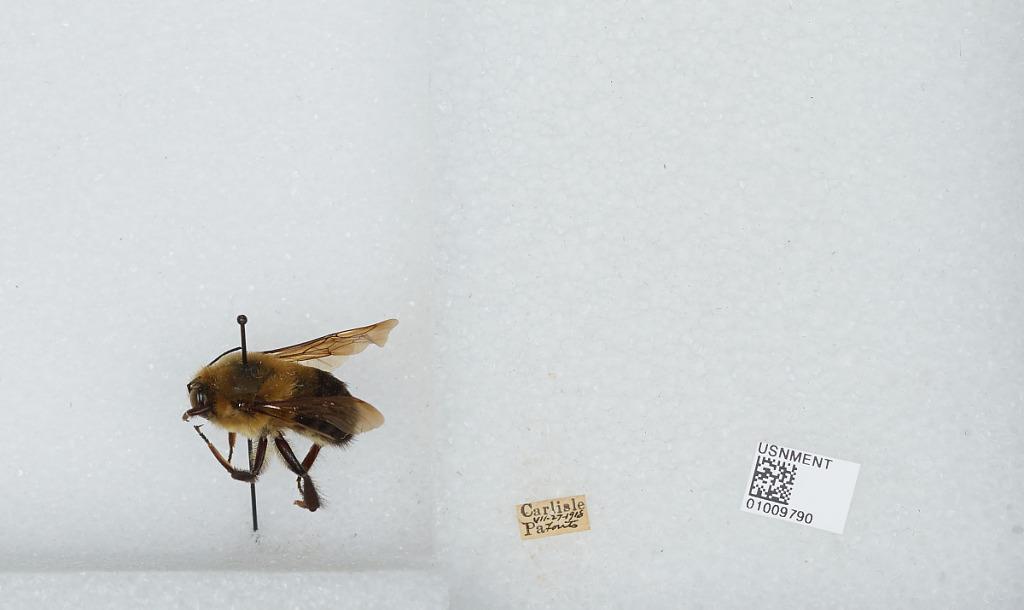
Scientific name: Bombus (Separatobombus) griseocollis (De Geer)
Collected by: R. Fouts
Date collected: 1918-7-27
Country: United States
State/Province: Pennsylvania
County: Cumberland
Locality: Carlisle
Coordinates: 40.2014, -77.1889